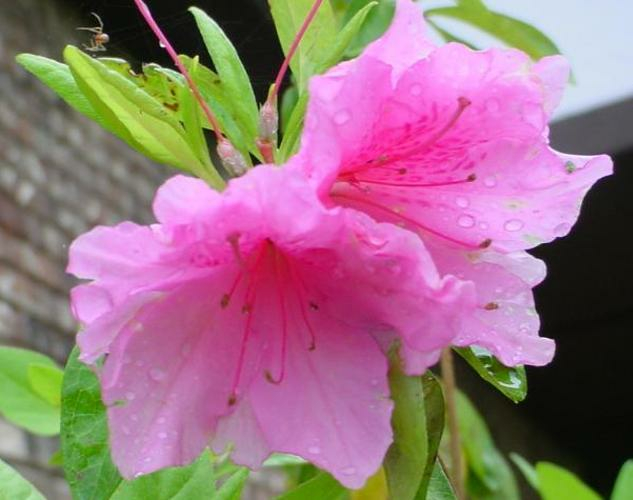
Flower: azalea